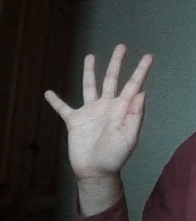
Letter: sheen